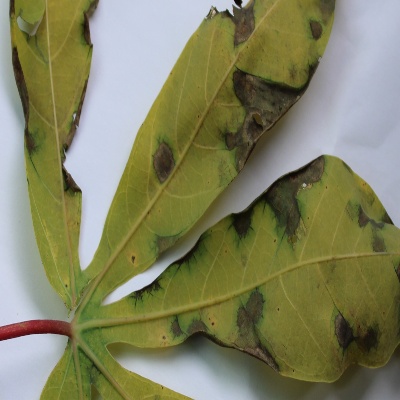
Crop: Cassava
Condition: brown spot